X-inefficiency

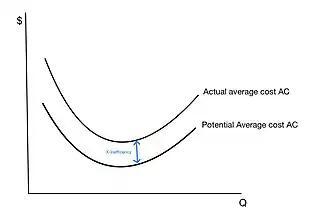
The difference between the potential and actual cost is known as X-Inefficiency. In normal instances, a firm could have an average cost curve at "Potential AC", however due to inefficiency, its actual average costs are higher.

in 1966, Harvard University Professor Harvey Leibenstein first introduced the concept of X-inefficiency in his paper "Allocative Efficiency vs. X- Efficiency", which was published in "American Economic Review". X-Inefficiency refers to a firm's inability to fully utilize its resources, resulting in an output level that falls short of the maximum potential achievable given the resources and environment which is referred to as the efficiency frontier.